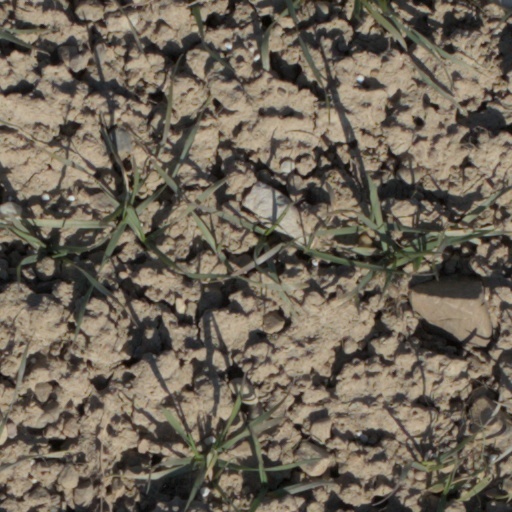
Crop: wheat